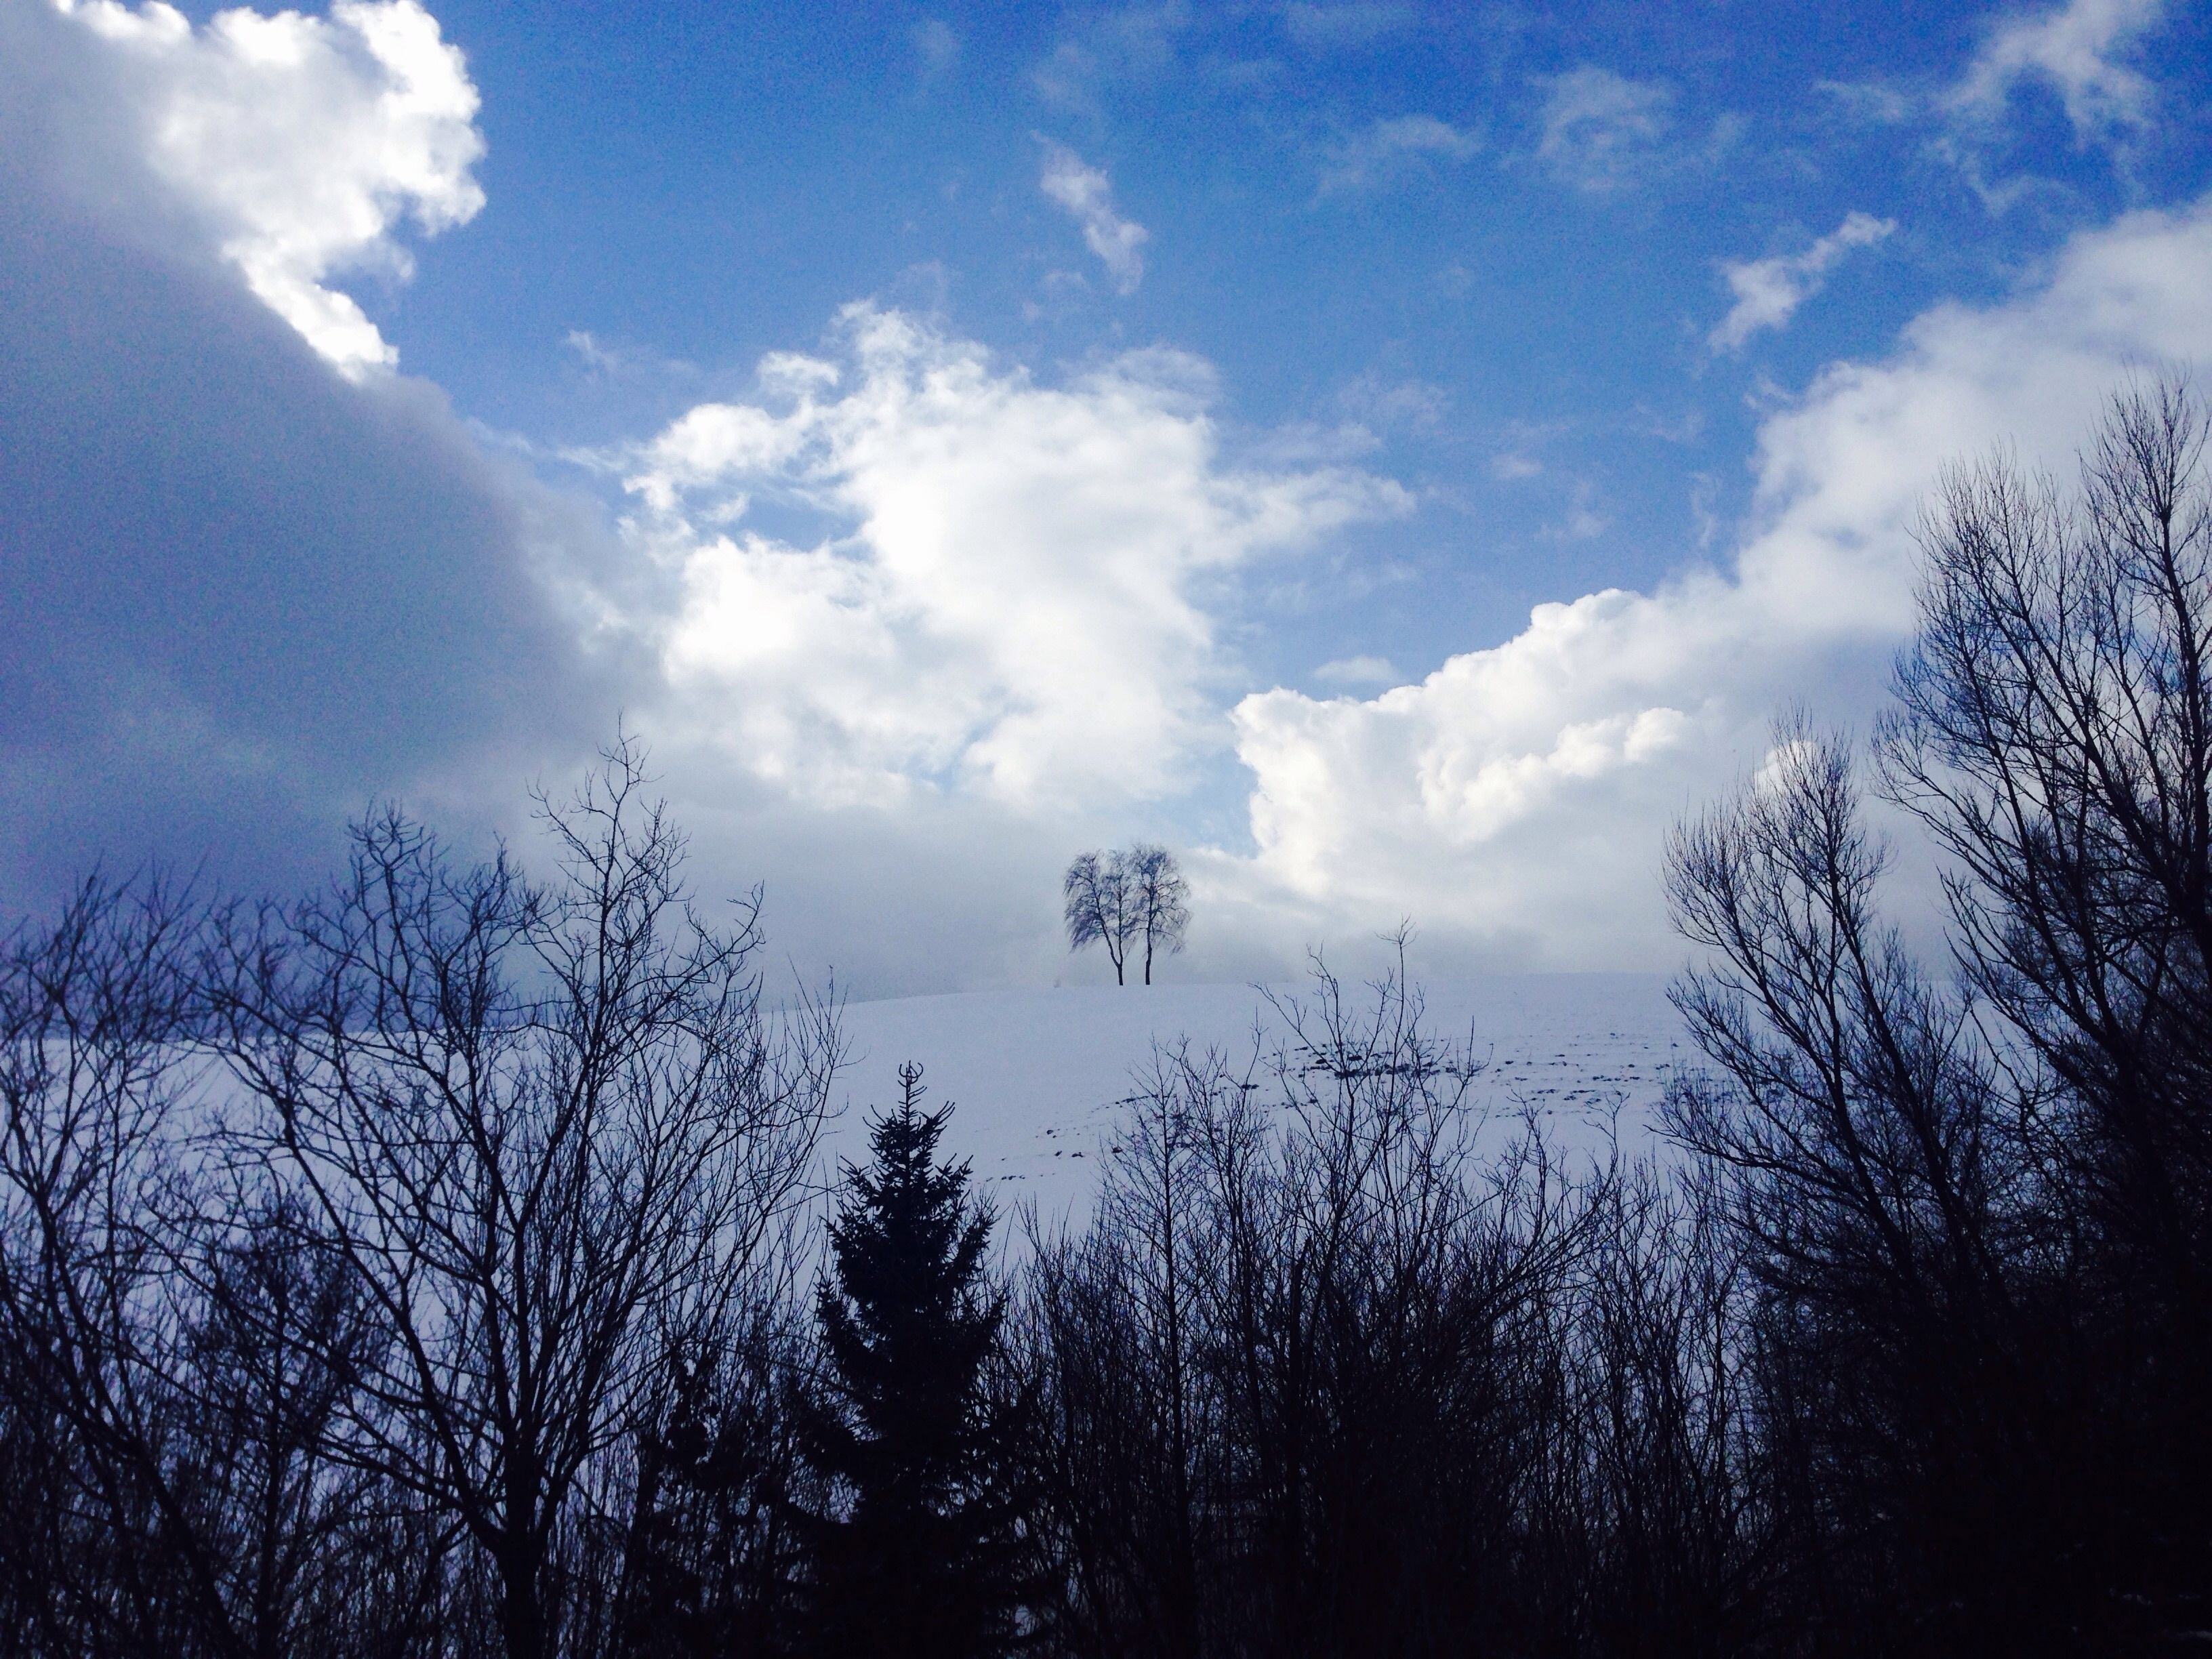
tree, nature, forest, mountain, cloud, sky, sun, sunlight, morning, dawn, atmosphere, dusk, evening, weather, trees, clouds, meteorological phenomenon, atmospheric phenomenon, woody plant